Thomas Stanislaus McAllister

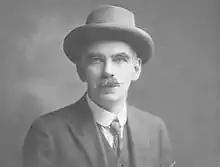
Thomas Stanislaus McAllister

Thomas Stanislaus McAllister (1878 – 29 April 1950) was an Irish nationalist politician.